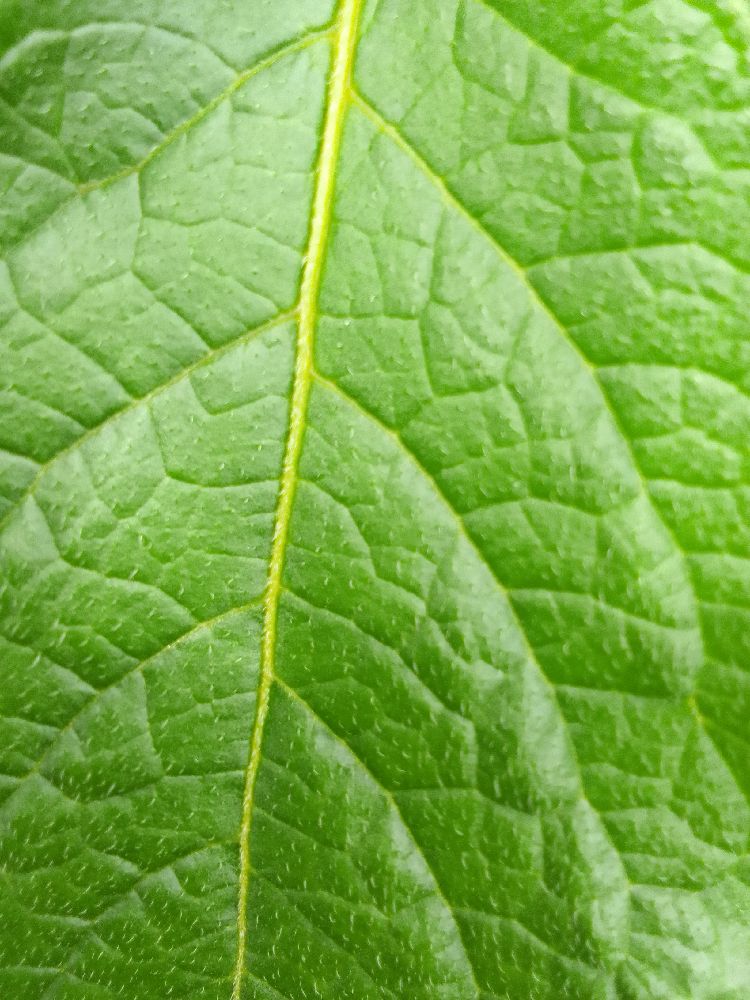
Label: Healthy